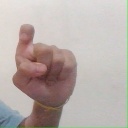
अक्षर: इ